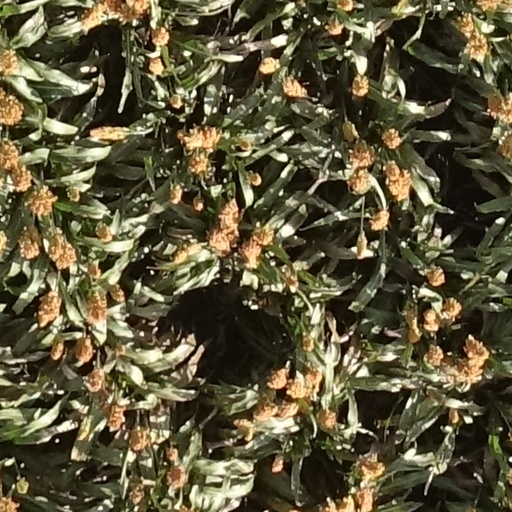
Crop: sorghum